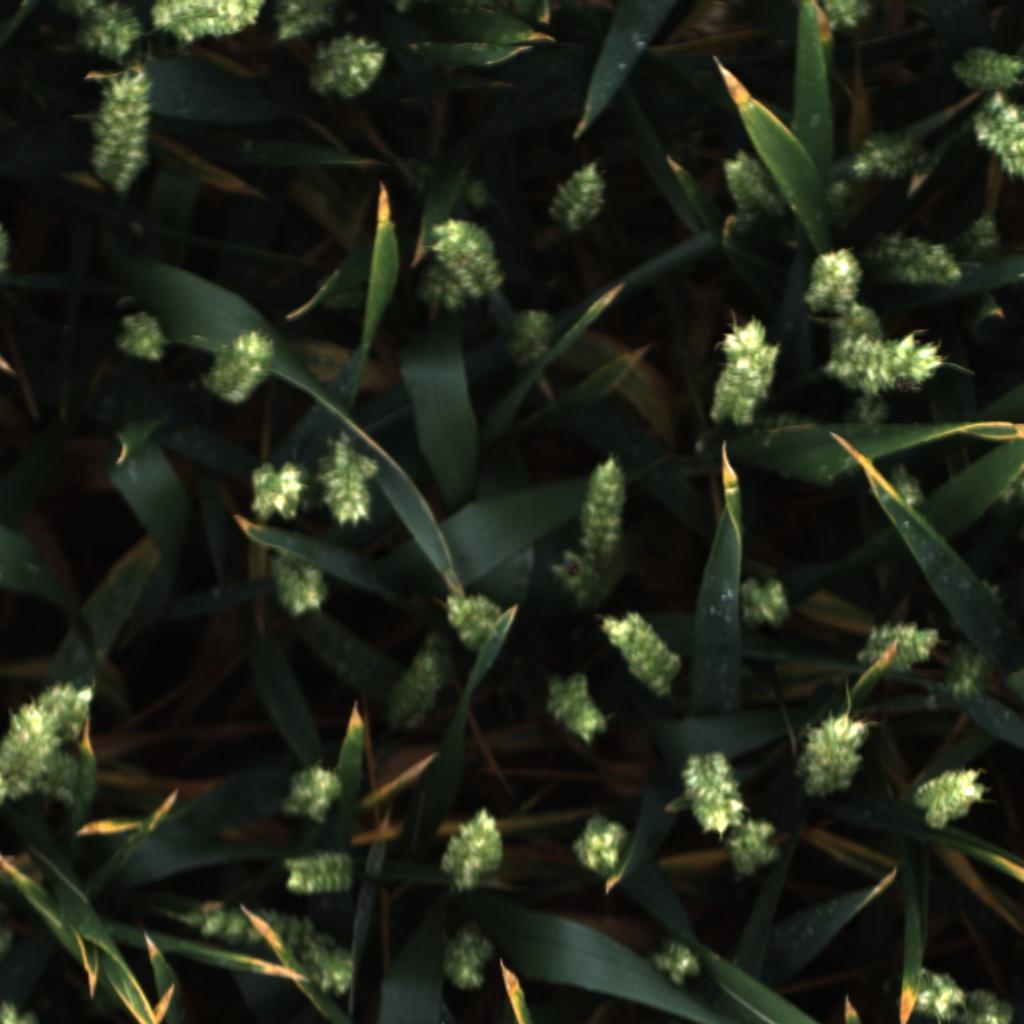
Country: UK
Location: Rothamsted
Wheat development stage: Filling - Ripening